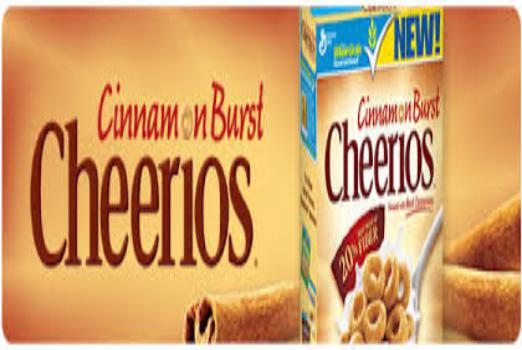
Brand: Cinnamon Burst Cheerios
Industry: Food